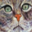
Label: cat